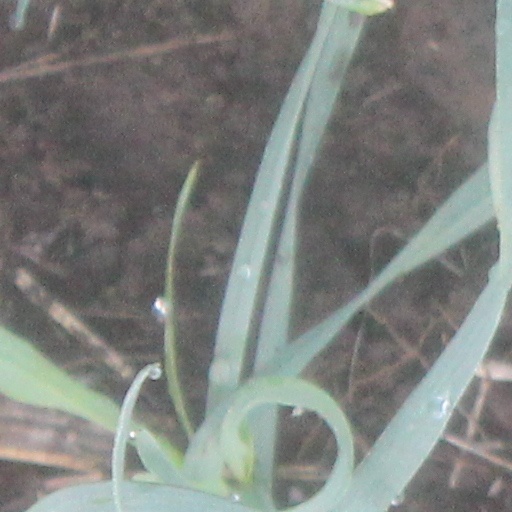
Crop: wheat